Soulsby Service Station

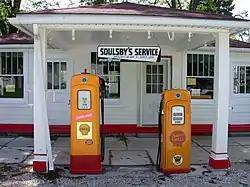

The Soulsby Service Station is a historic service station in Mount Olive, Illinois. The station is located along historic U.S. Route 66 and is the oldest usable service station on the highway in Illinois. It serves as an example of the house and canopy gas station design.